Ove Dahl

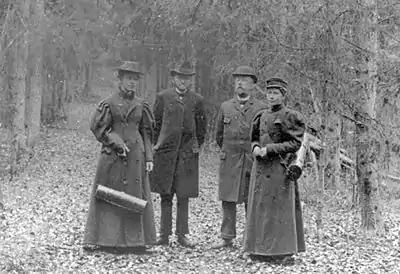
From an excursion with Asta Lundell, Ove Dahl, Axel Blytt and Thekla Resvoll.

Ove Christian Dahl (29 January 186217 September 1940) was a Norwegian botanist. He was born in Orkdal Municipality. He graduated in philology from the University of Kristiania in 1886, and then worked as a teacher. His interests eventually turned towards botany, and he was appointed at the Botanical Museum in Kristiania from 1893 to 1922, the first years as assistant to professor Axel Blytt. He is particularly known for his plant geographical works, and also for completing Blytt's Norwegian flora in 1906. This flora was the only such work in Norway until the 1940s. His later years were tragic, and he spent his last eighteen years at a psychiatric institution.